Motorcycle bell

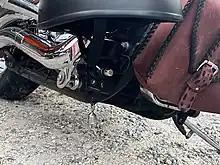
"A bell hanging underneath a motorcycle."

A gremlin is a mischievous creature of folklore used to describe malfunctions in aircraft in World War II (WW2) and later in other machinery from pilots and technicians. A "Guardian Bell" or "Gremlin Bell" was sometimes used by British and American pilots in World War II, to ward off "gremlins". World War II gave a big boost to the motorcycle industry when the U.S. military called on manufacturers Harley-Davidson and Indian to produce more than 100,000 motorcycles for the war effort." When the American Veterans returned home many of them continued riding motorcycles and the use of the bell as a protection charm when riding a motorcycle.